Basic leucine zipper and W2 domain-containing protein 2

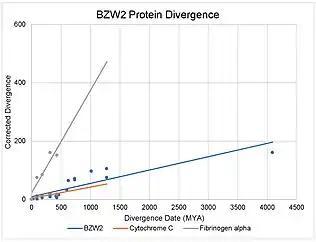
BZW2 corrected divergence over million years diverged from humans,

Compared to Cytochrome C, a quickly diverging protein, and Fibrinogen, a slowly diverging protein, BZW2 has had slow corrected divergence over time, illustrating conservation and protein importance.